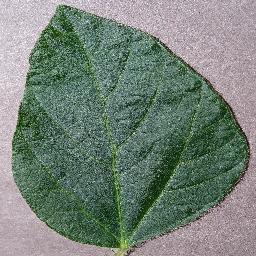
Label: Soybean___healthy